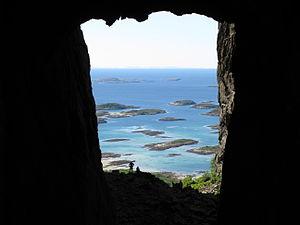
Torghatten est une montagne de granite sur l'île Torget en Norvège dans le comté de Nordland.